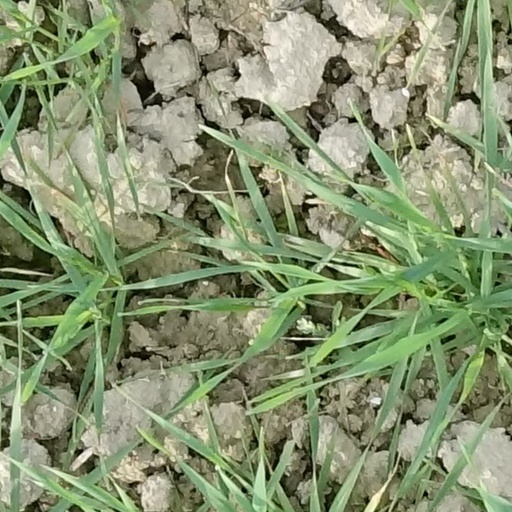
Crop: wheat